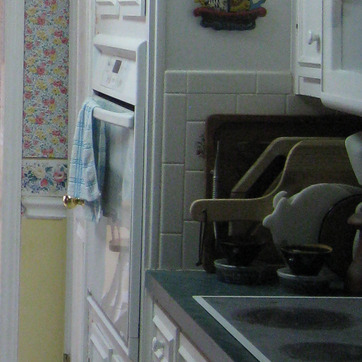
Material: tile